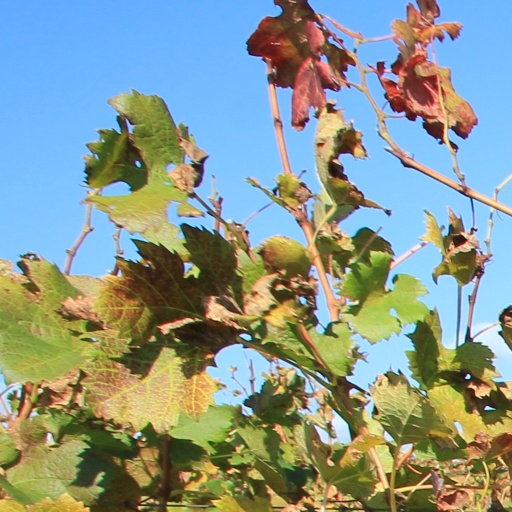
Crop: grape